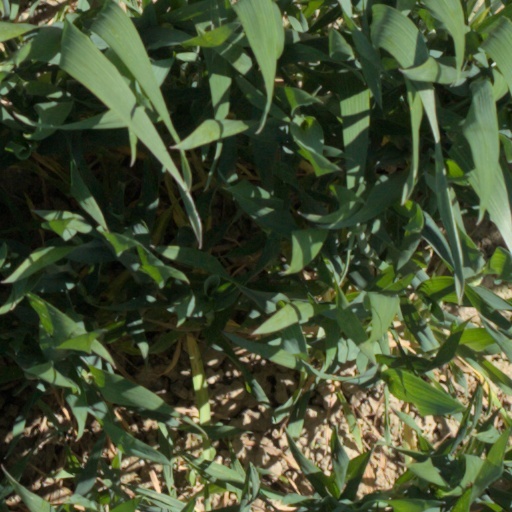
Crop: wheat